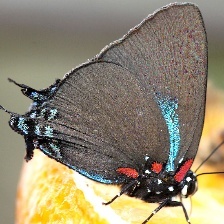
Species: PURPLE HAIRSTREAK